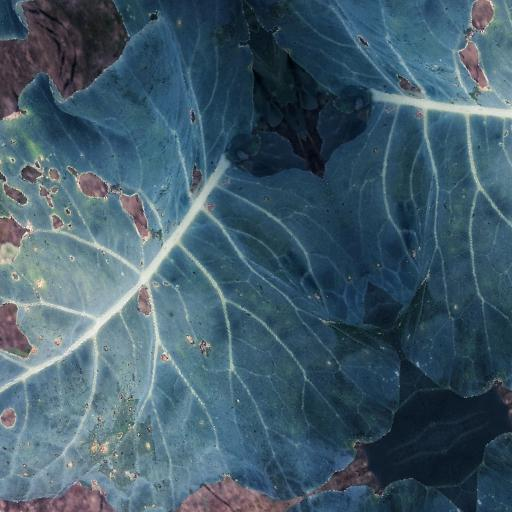
Label: Black Rot